Beatrice Irwin

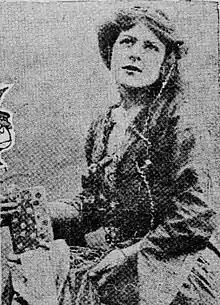
Selection of photo published in "The Philadelphia Inquirer" Oct 19, 1902 of Beatrice Irwin

News of the betrothal was widespread, and a reception was held. Another play of the time was "His excellency the Governor”. The troupe continued their tour though by November the Earl had left, while praise for the play and positive comment of Irwin continued. There is occasional mention of her as Beatrice Simpson. In December the Earl took a trip on the Etruria from Liverpool back to New York at which time he was looking for another play to be in and said the betrothal was not firm. Meanwhile Beatrice's sister Elaine and her family moved to Shanghai during the year.